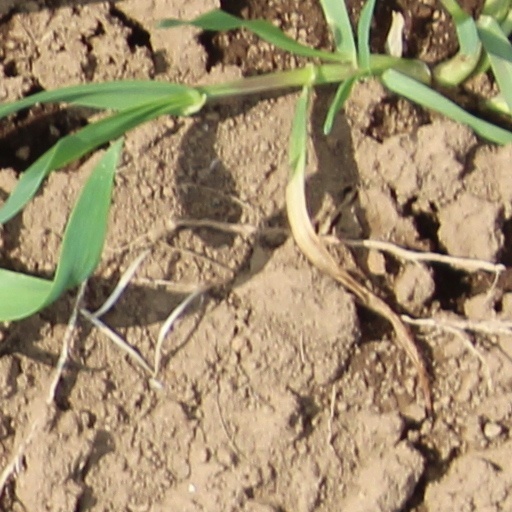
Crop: wheat